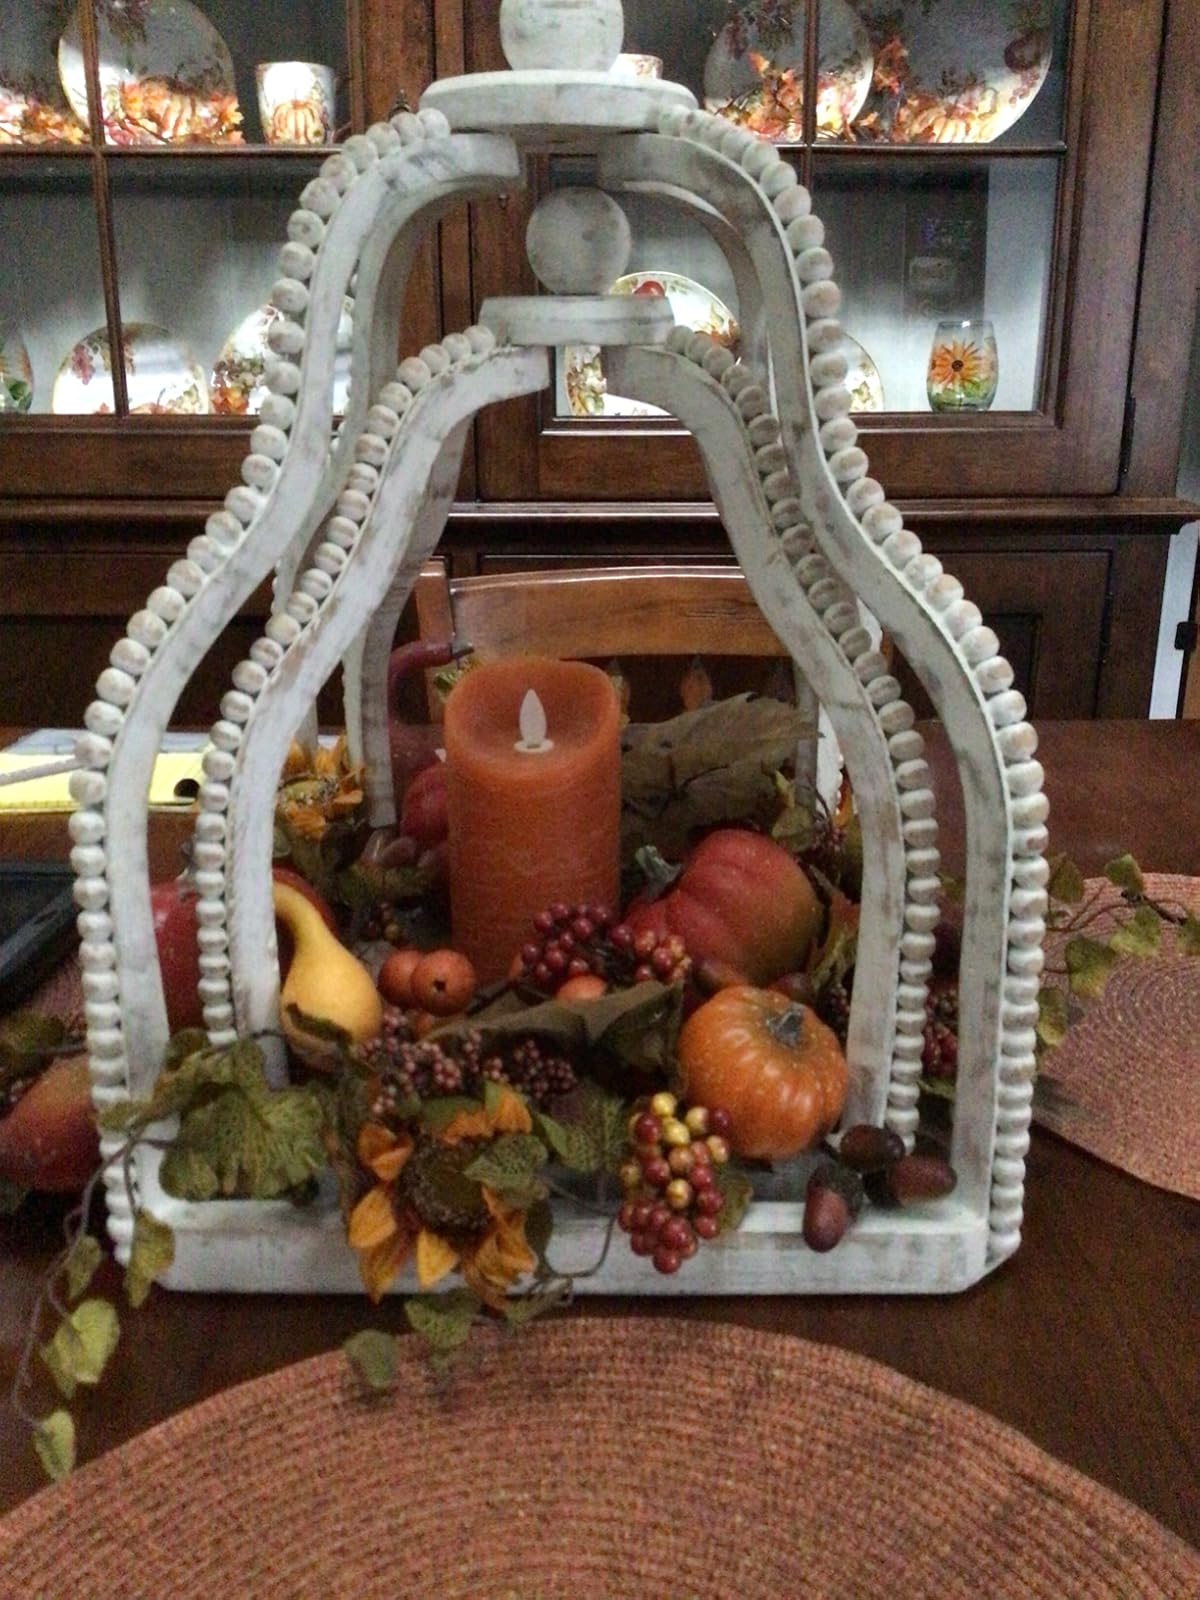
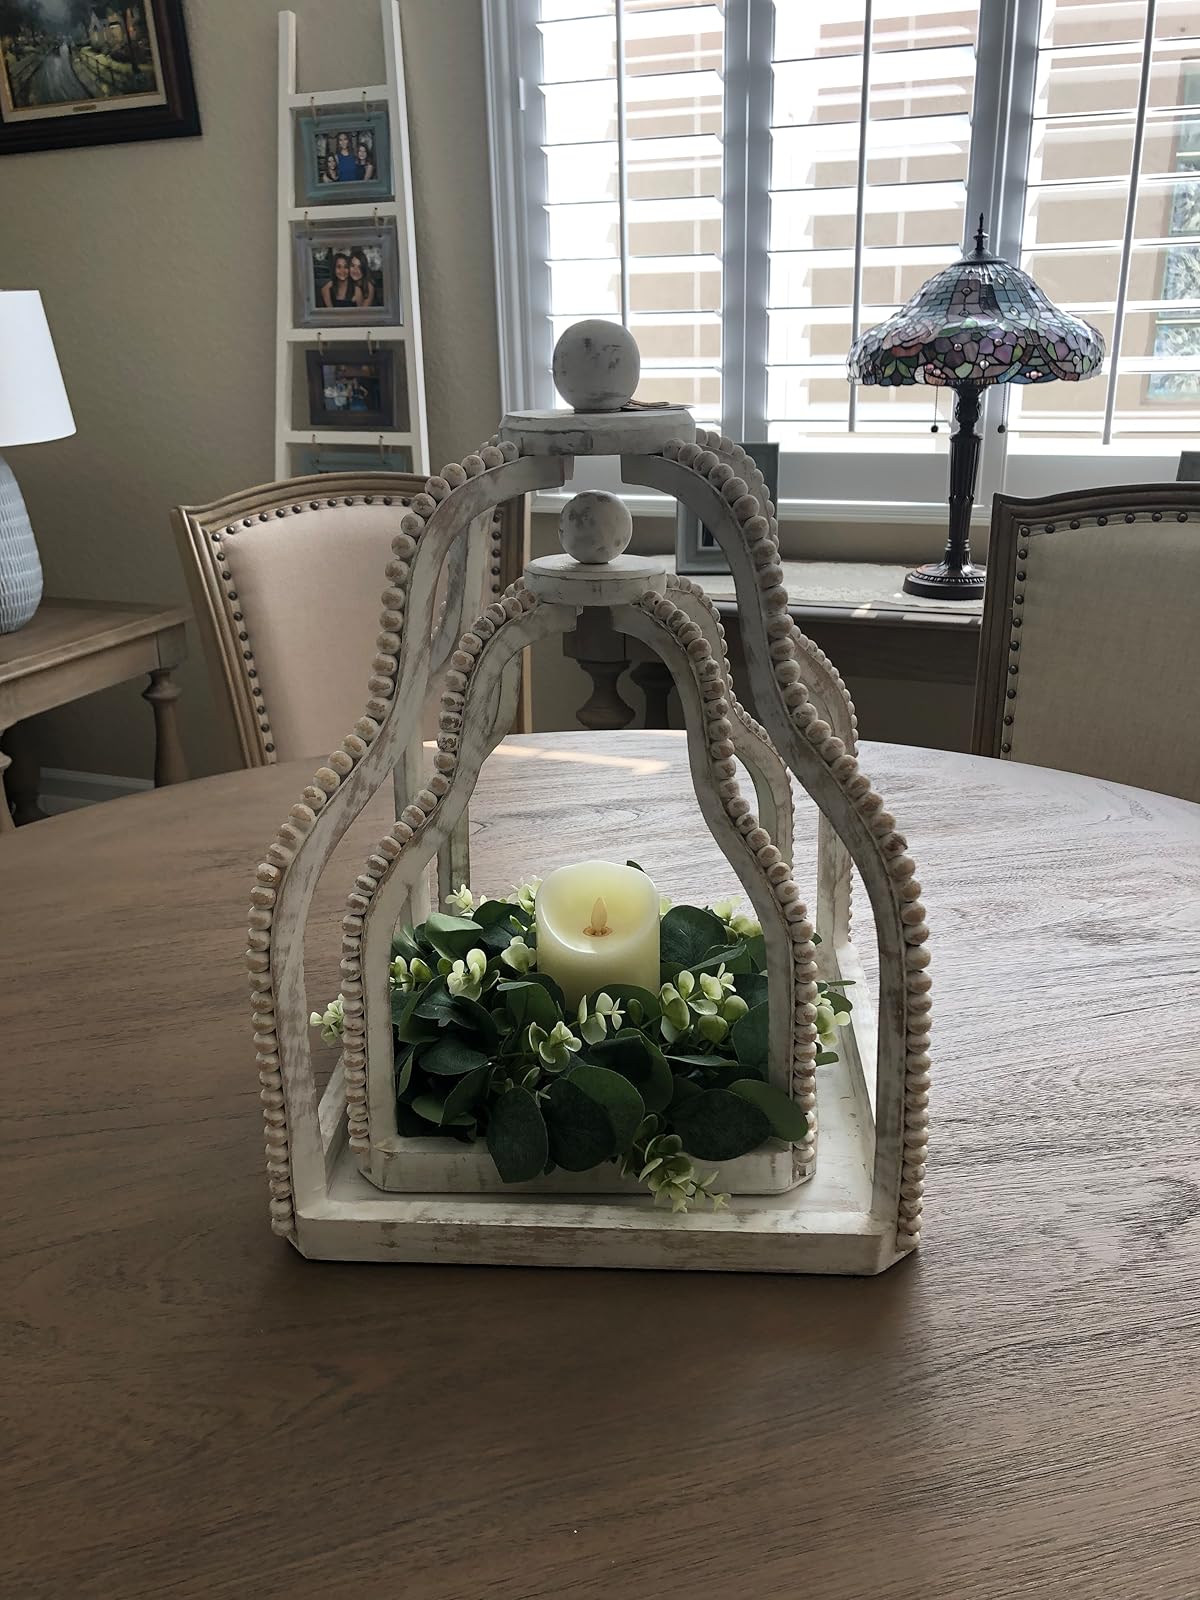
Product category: lantern
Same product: yes